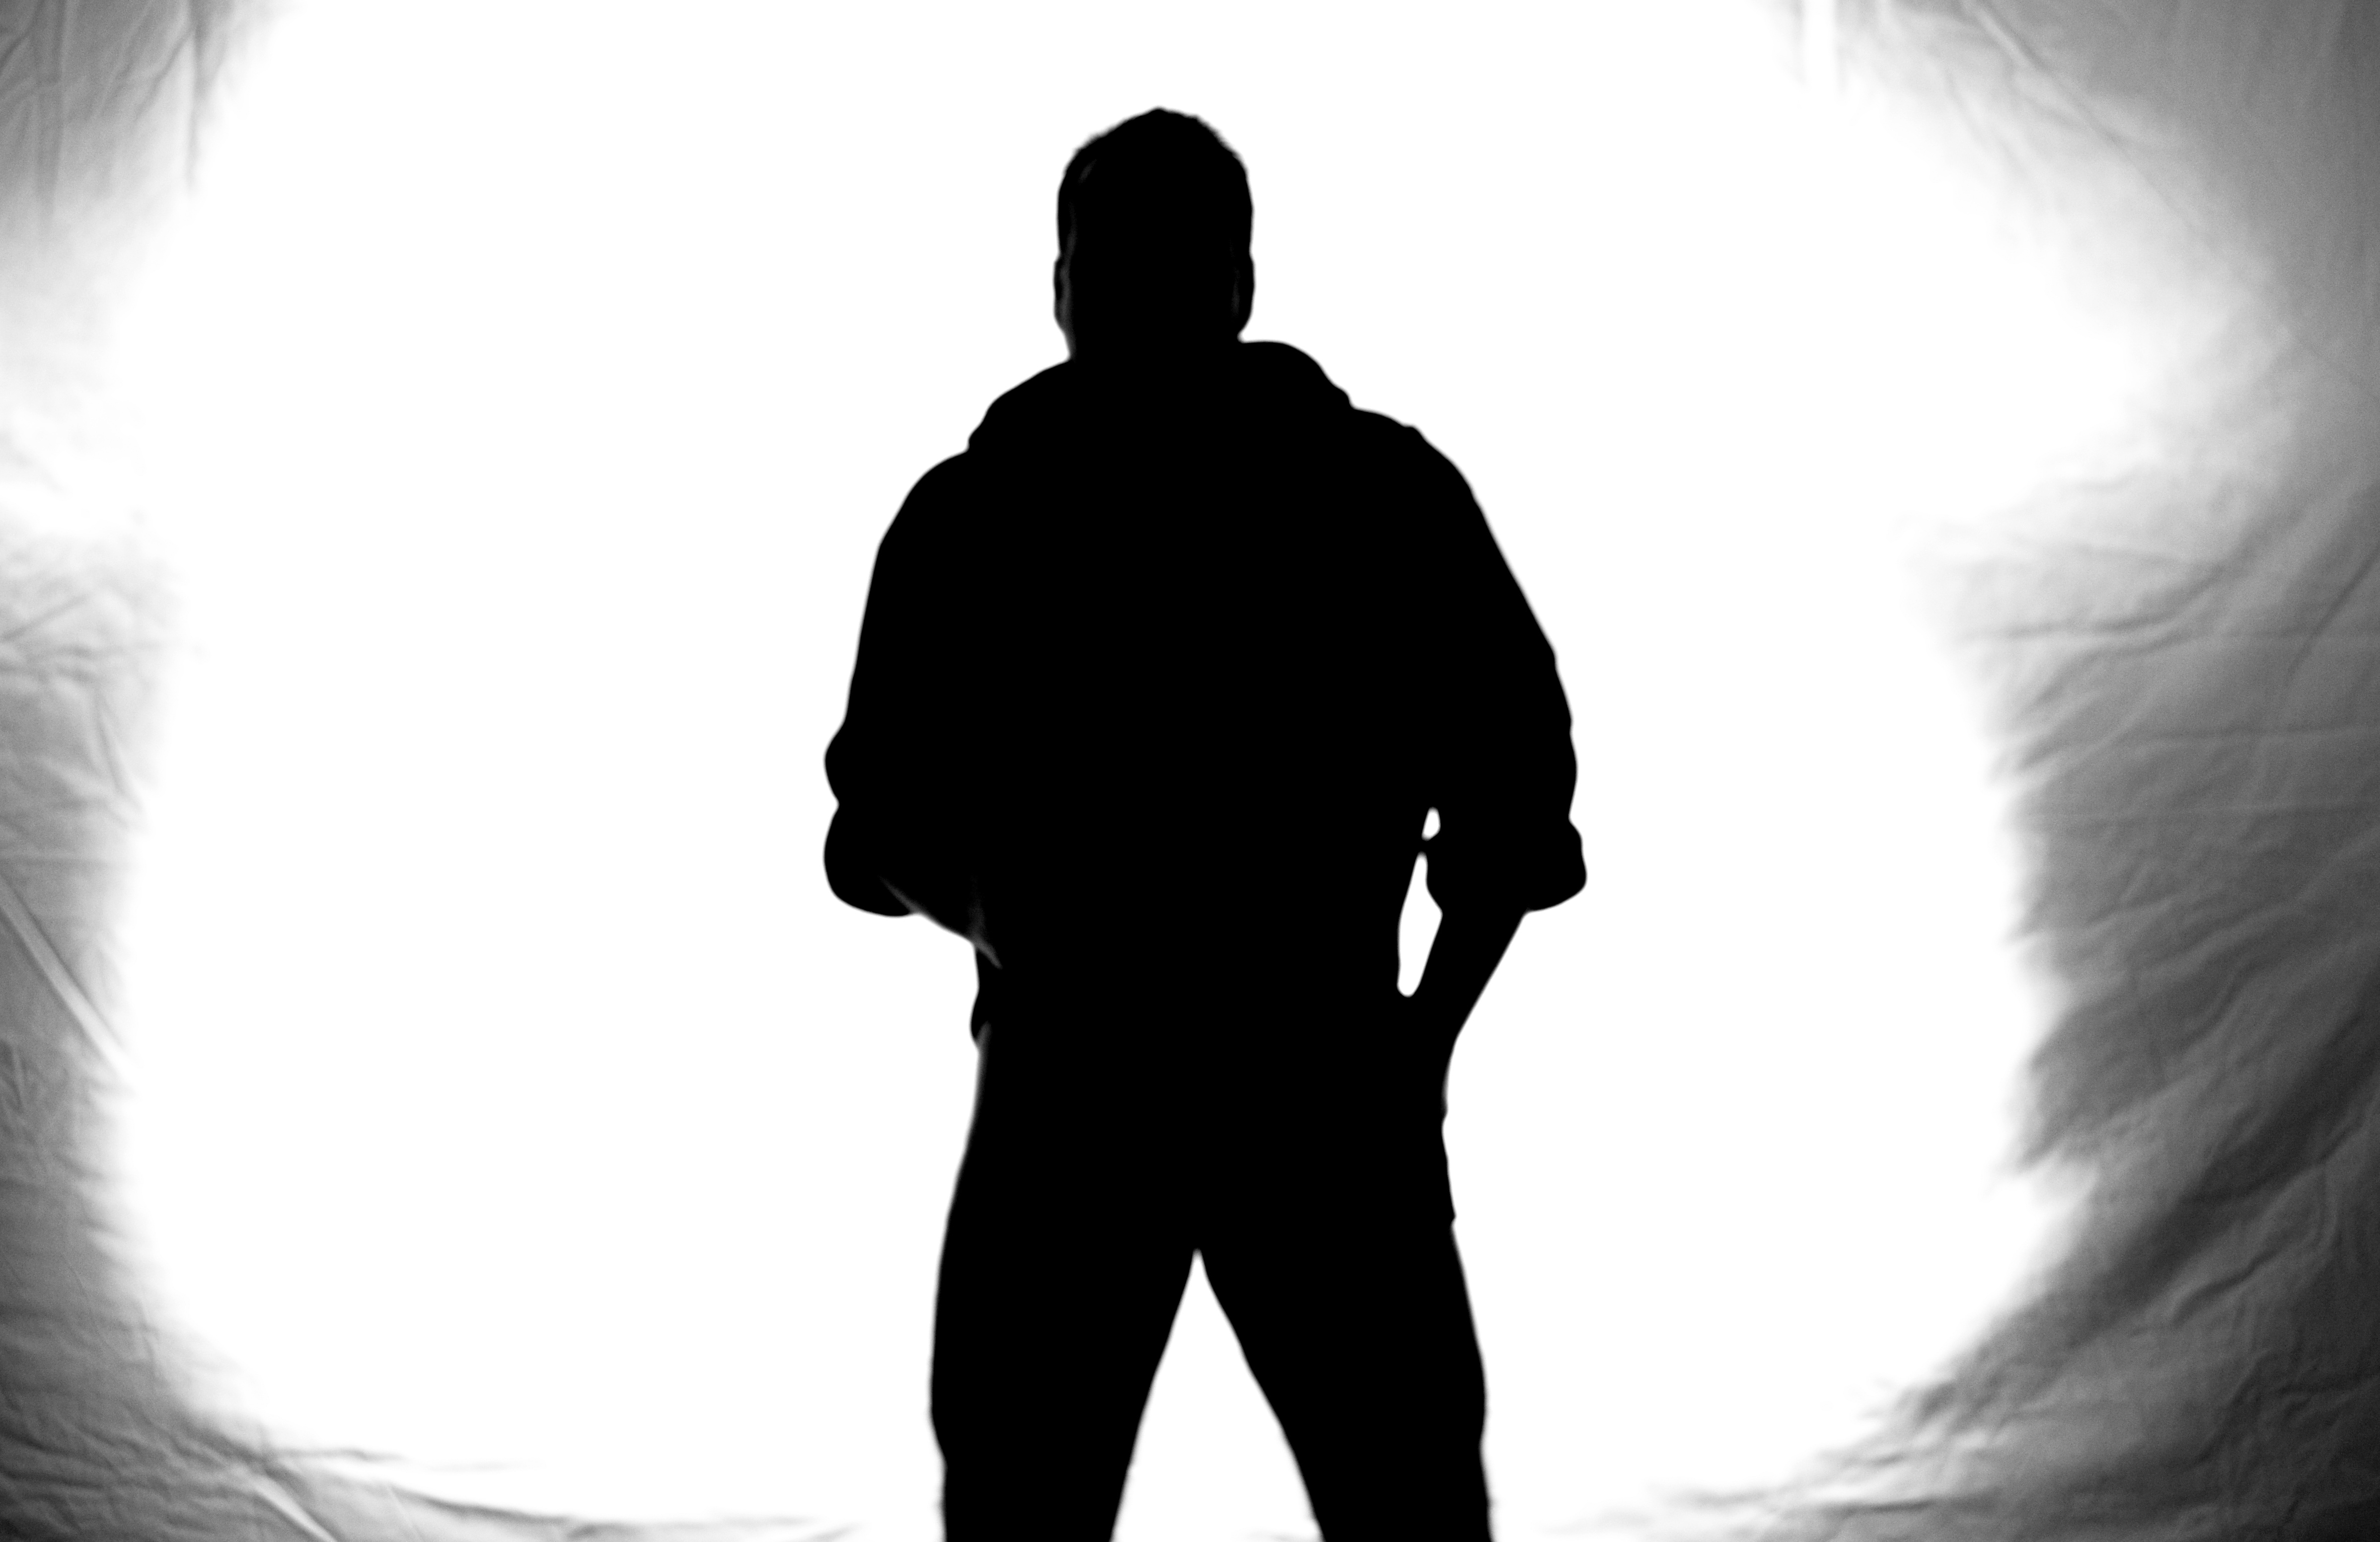
hand, man, silhouette, black and white, dark, male, finger, shadow, monochrome, posing, backlight, gloomy, emotion, act, interaction, shadow play, monochrome photography